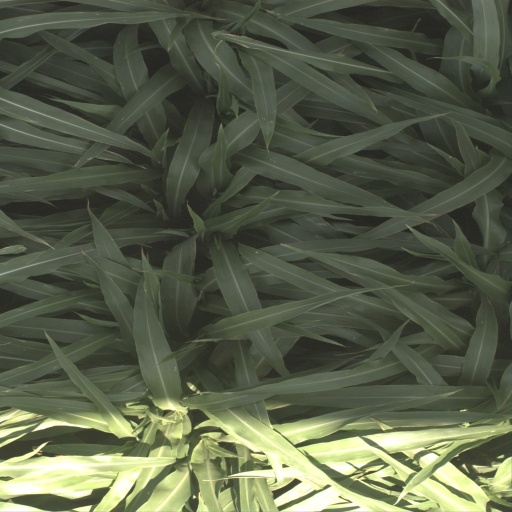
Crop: sorghum